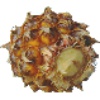
Label: pineapple_mini